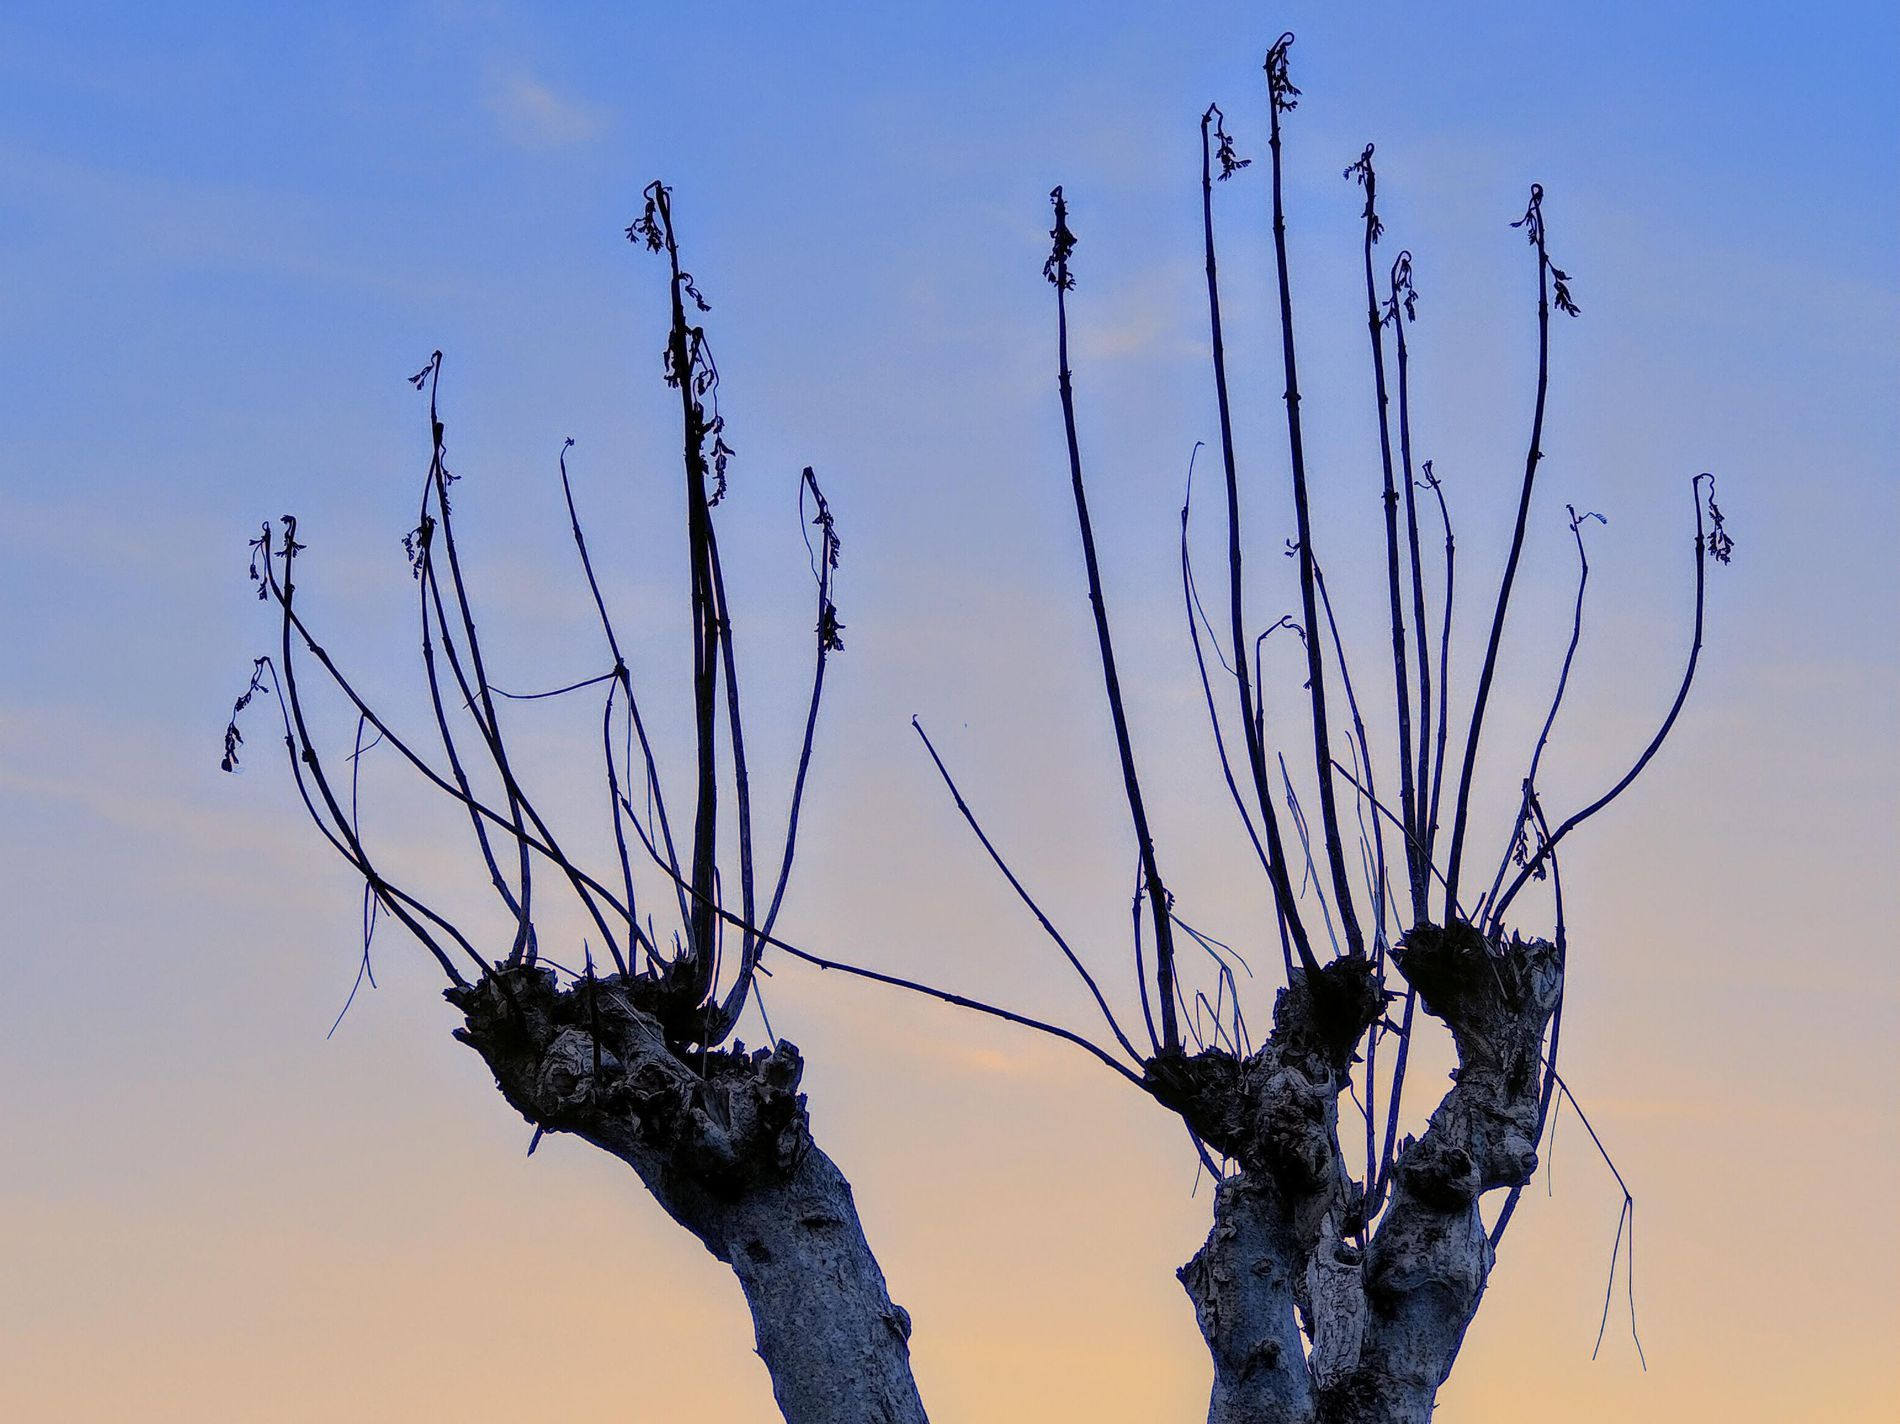
A leafless old tree.
The image shows a shot of a tree that has many branches but almost no leaves. The tree looks old and the bark looks textured and thick. The sky is clear and blue with some hues of orange.
The image shows a slightly low-angle shot of a tree that looks old and in bad condition. The tree has many branches but no leaves. The sky looks clear and blue with some hues of orange, suggesting that the image was taken during sunset. The image evokes a sense of age, stillness, and melancholy.
Labels: Plant, Tree, Tree Trunk, Wood, Nature, Outdoors, Sky, Silhouette, Animal, Food, Invertebrate, Lobster, Sea Life, Seafood, Scenery, tree branches